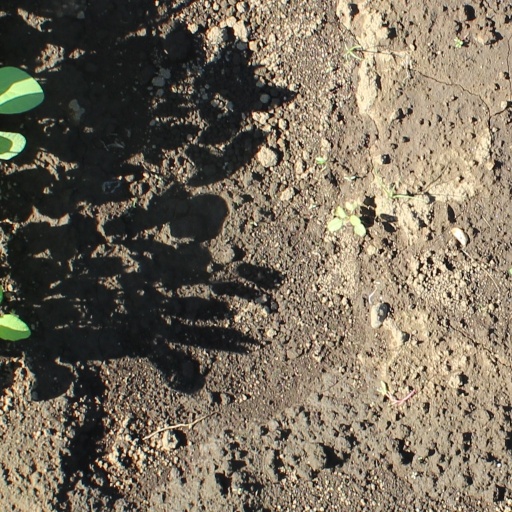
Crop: soybean